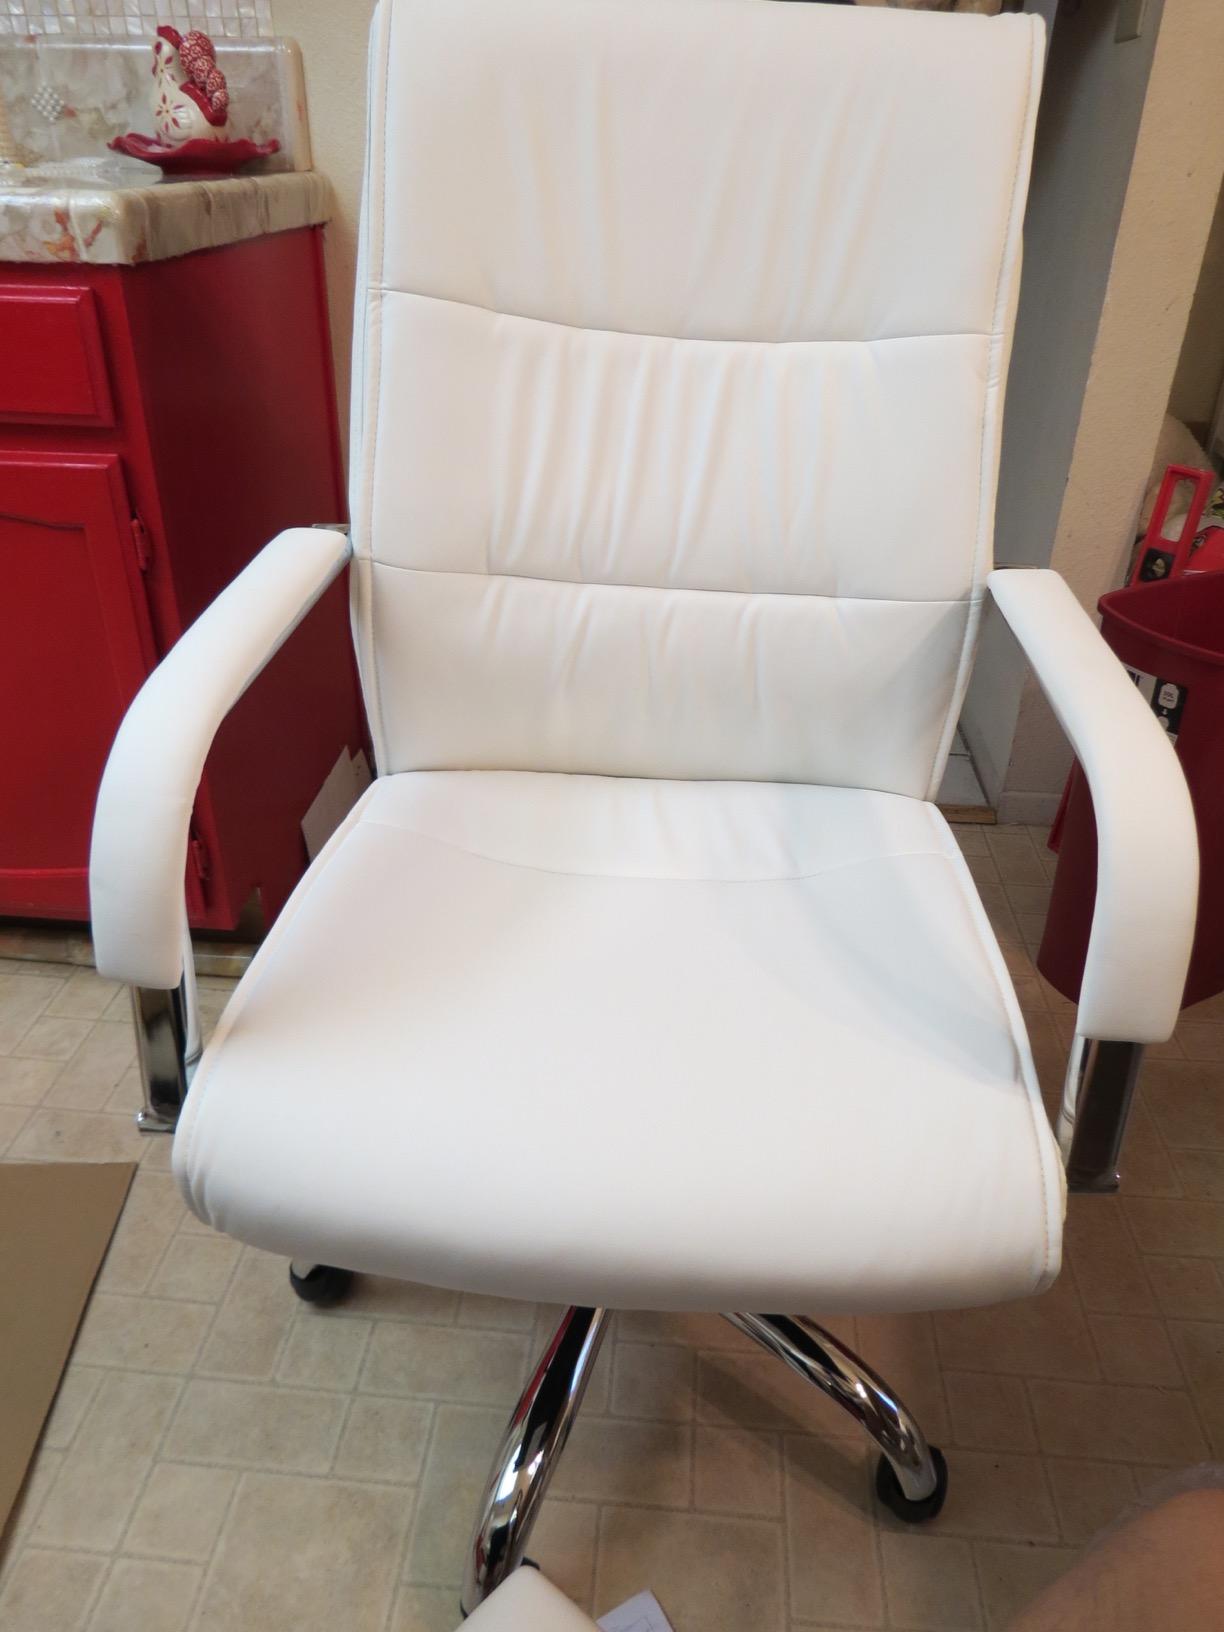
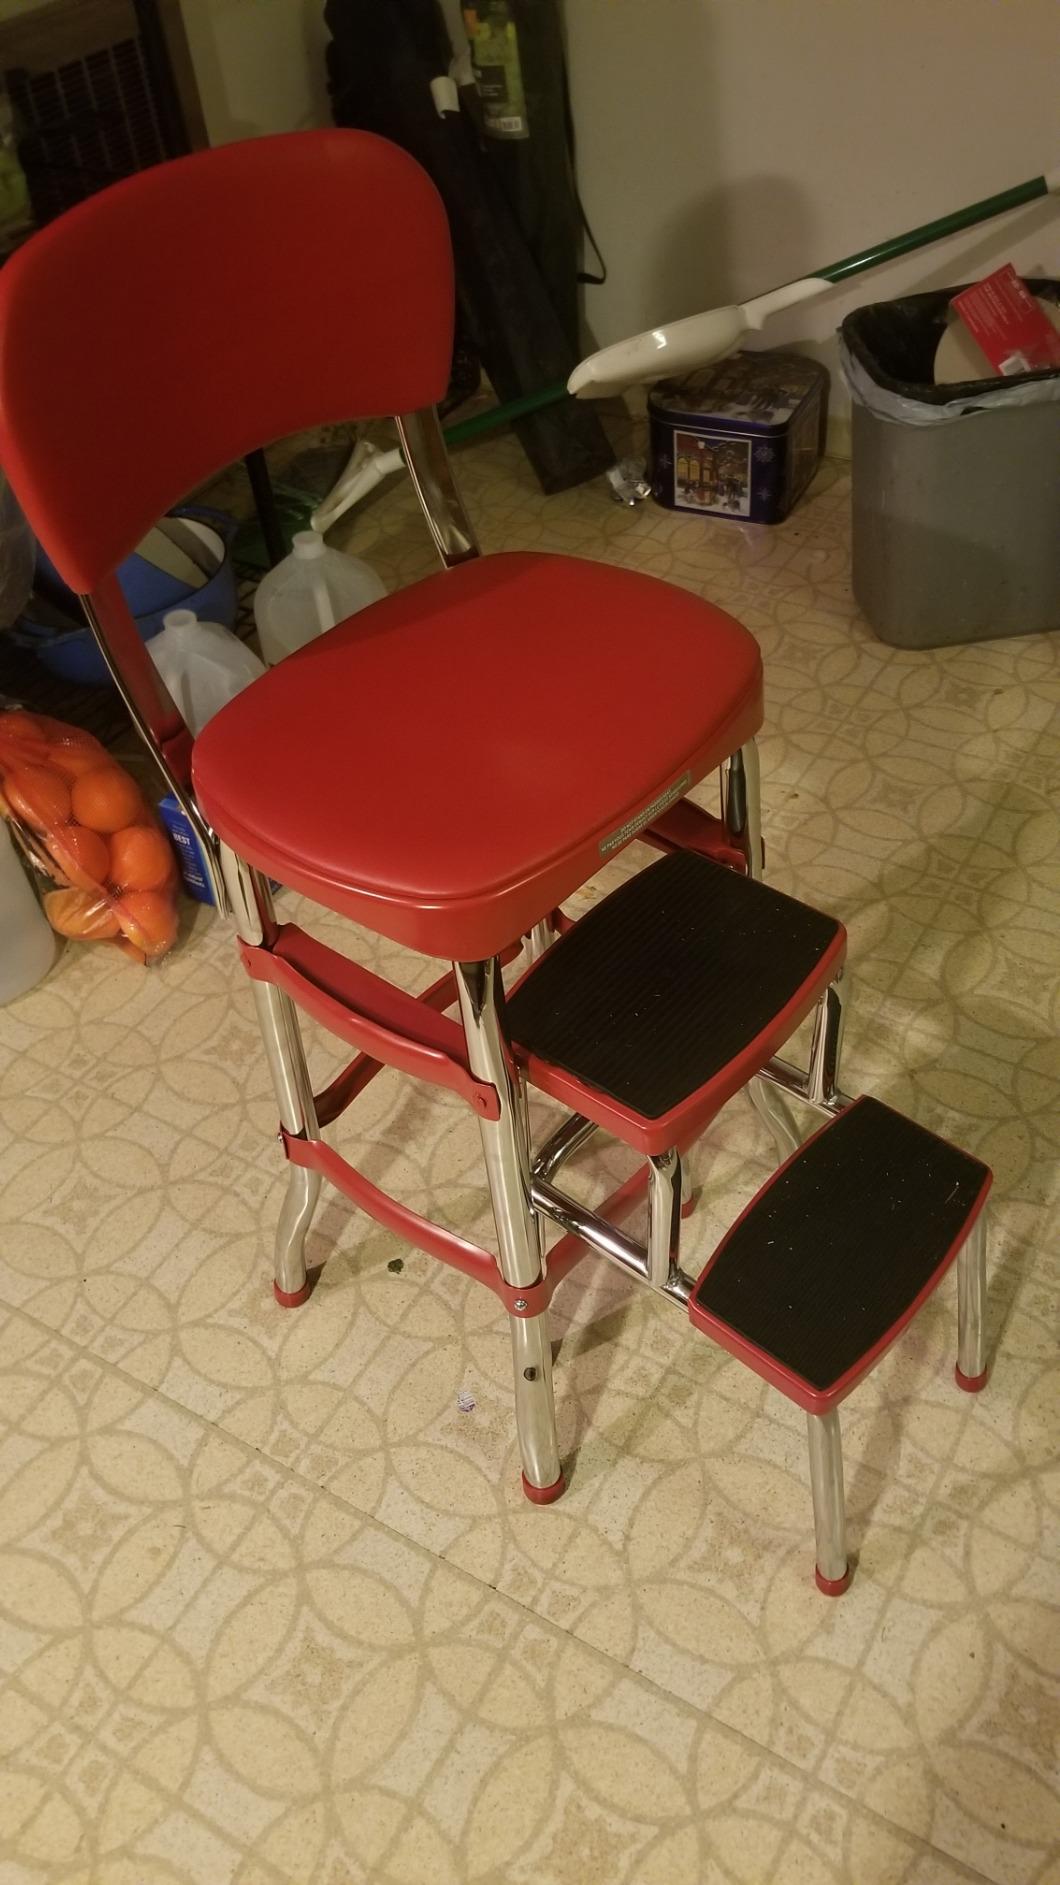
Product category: items_chair
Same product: no